Battle of Stockach (1799)

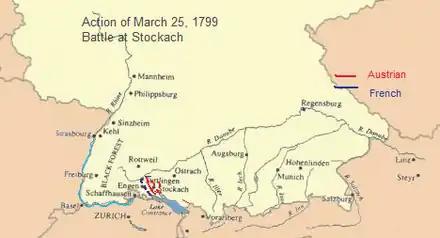
French and Austrian troops concentrated their forces in the vicinity of Stockach on 25 March 1799.

The plan was straightforward: Vandamme and Saint Cyr would make a simultaneous attack on the Austrian right, and Soult's and Jourdan's main force would attack the Austrian center and left. Jourdan's plan, to attack four points of the opposition simultaneously, seemed to him to be the only reasonable action against a force with such numerical superiority.